List of municipalities in Saskatchewan

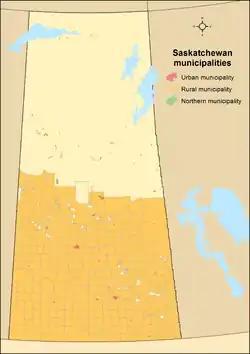
Distribution of Saskatchewan's 466 urban, 296 rural and 24 northern municipalities (2013)

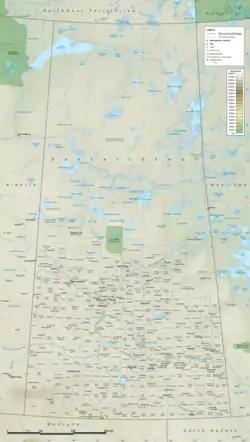
A topographic map of Saskatchewan, showing rural municipalities, some select urban municipalities, and natural features

Saskatchewan is the sixth-most populous Canadian province with 1,132,505 residents as of 2021 and is the fifth-largest in land area at . In 2021, Saskatchewan's 774 municipalities covered of the province's land mass and were home to of its population. These 774 municipalities are local government "creatures of provincial jurisdiction" with natural persons power. One of the key purposes of Saskatchewan's municipalities are "to provide services, facilities and other things that, in the opinion of council, are necessary or desirable for all or a part of the municipality". Other purposes are to: "provide good government"; "develop and maintain a safe and viable community"; "foster economic, social and environmental well-being" and "provide wise stewardship of public assets."